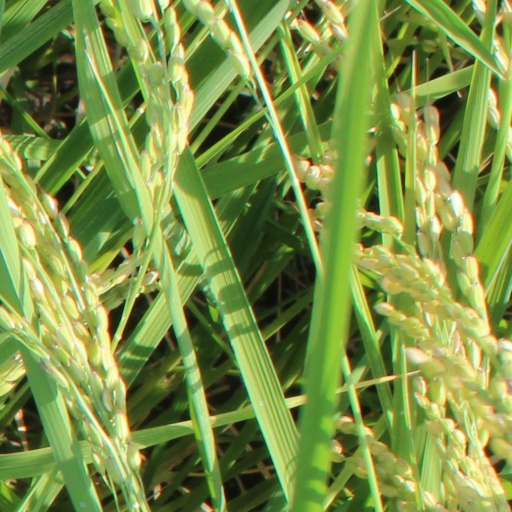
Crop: rice